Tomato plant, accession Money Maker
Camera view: horizontal (90 deg, fisheye); turntable rotation: 120 degrees
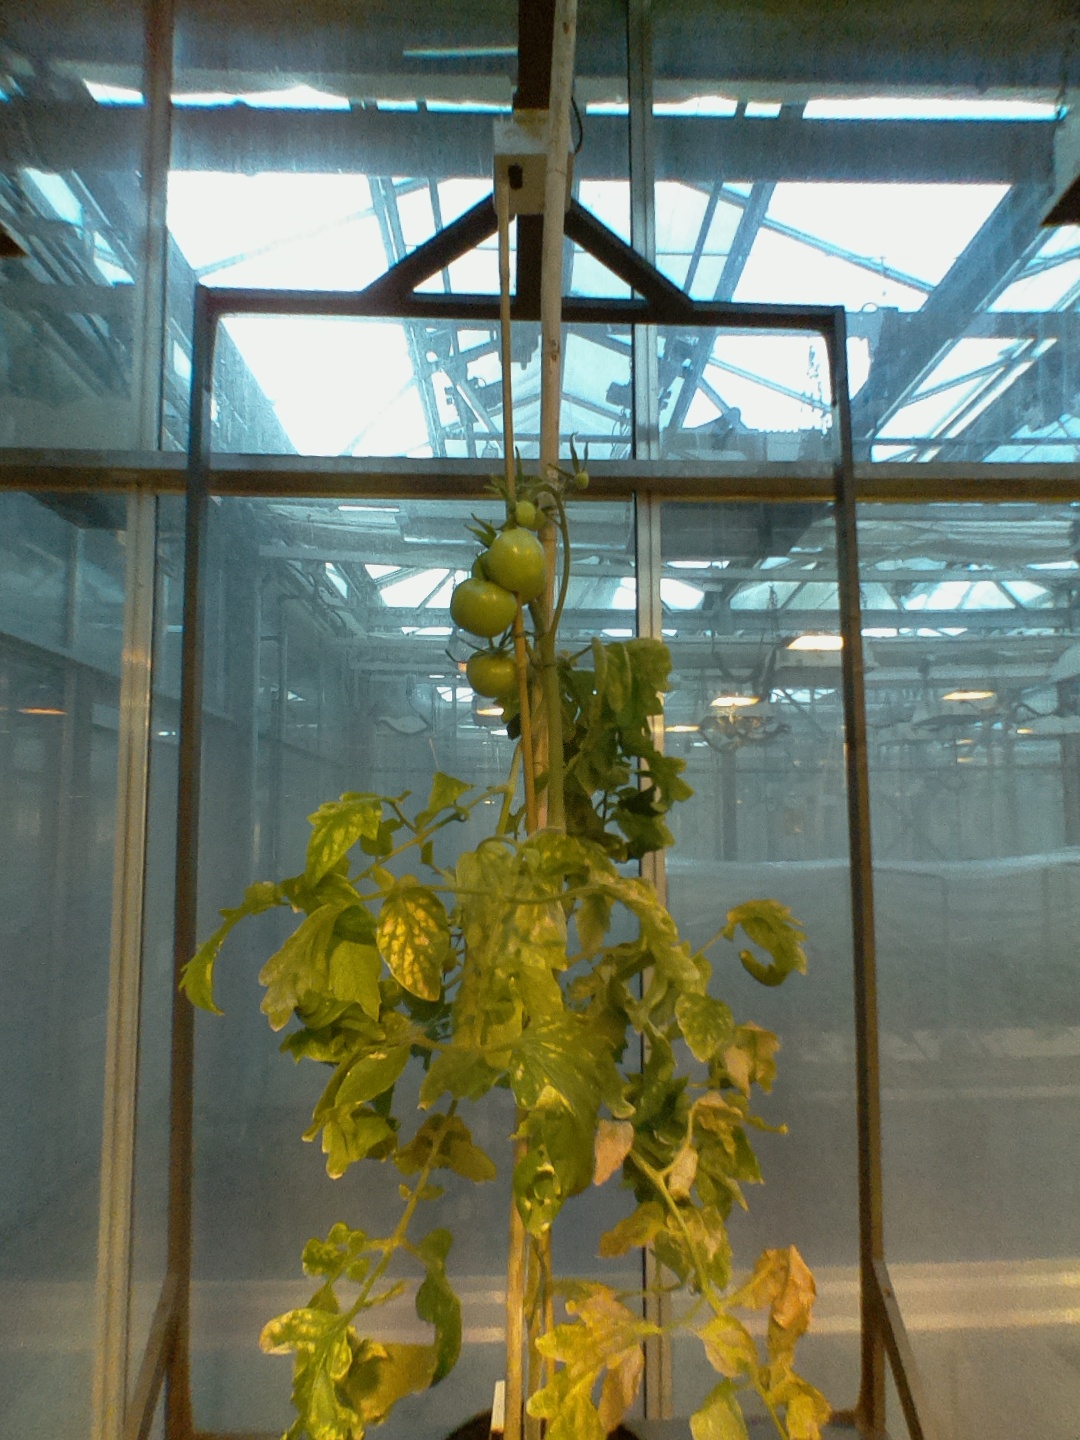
BBCH growth stage 78: 80% -90% of final fruit size